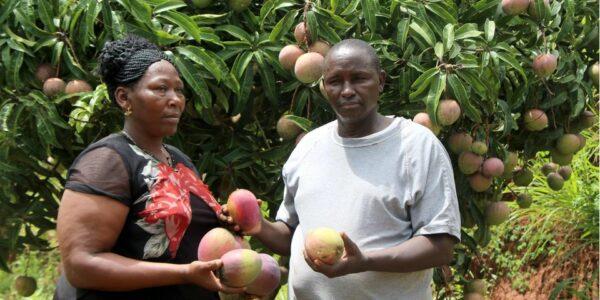
Watu wawili walioshikilia zao la muembe katika eneo la wazi mfano wa shamba, lililozungukwa na miti yenye maembe kuashiria ni eneo litumikalo kwa ajili kilimo cha uzalishaji wa zao la biashara.